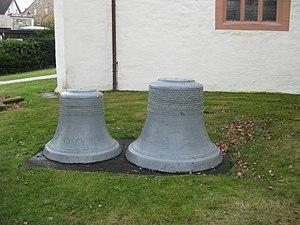
cloches à l'église évangélique réformée «